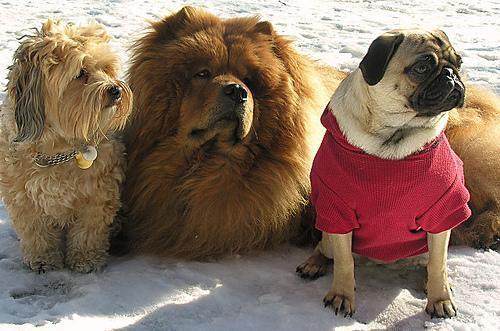
chow